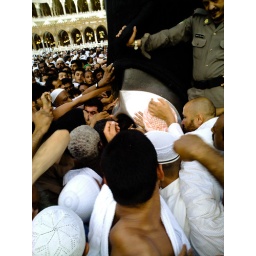
Muslims jostle for a chance to touch the black stone embedded in the eastern corner of the Kaaba.